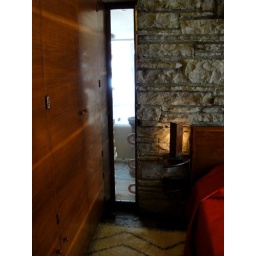
guest bedroom ... the bedside lamp was designed by Wright, too. ... I want one.